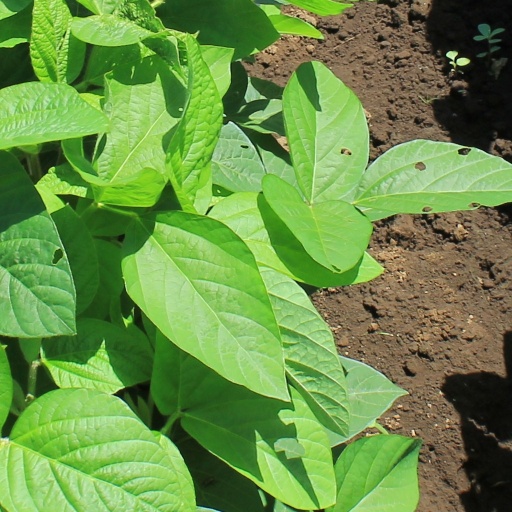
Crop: soybean